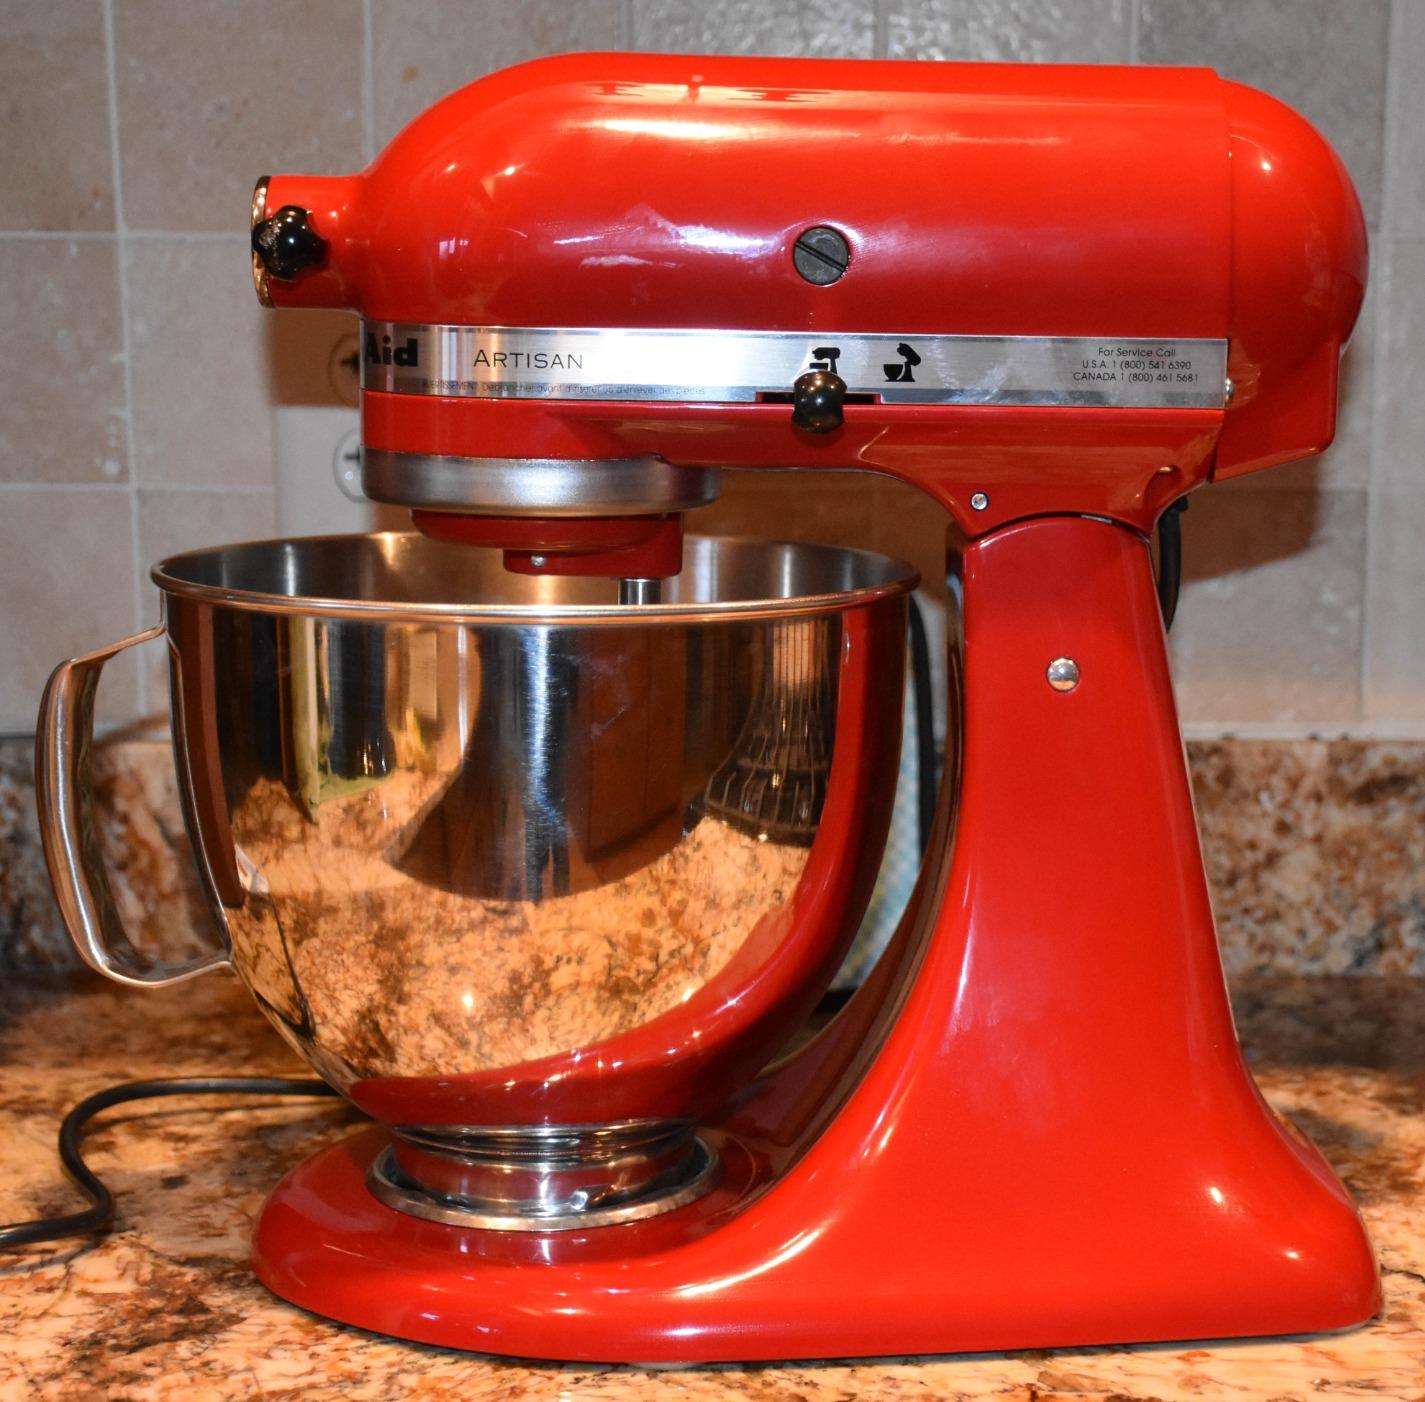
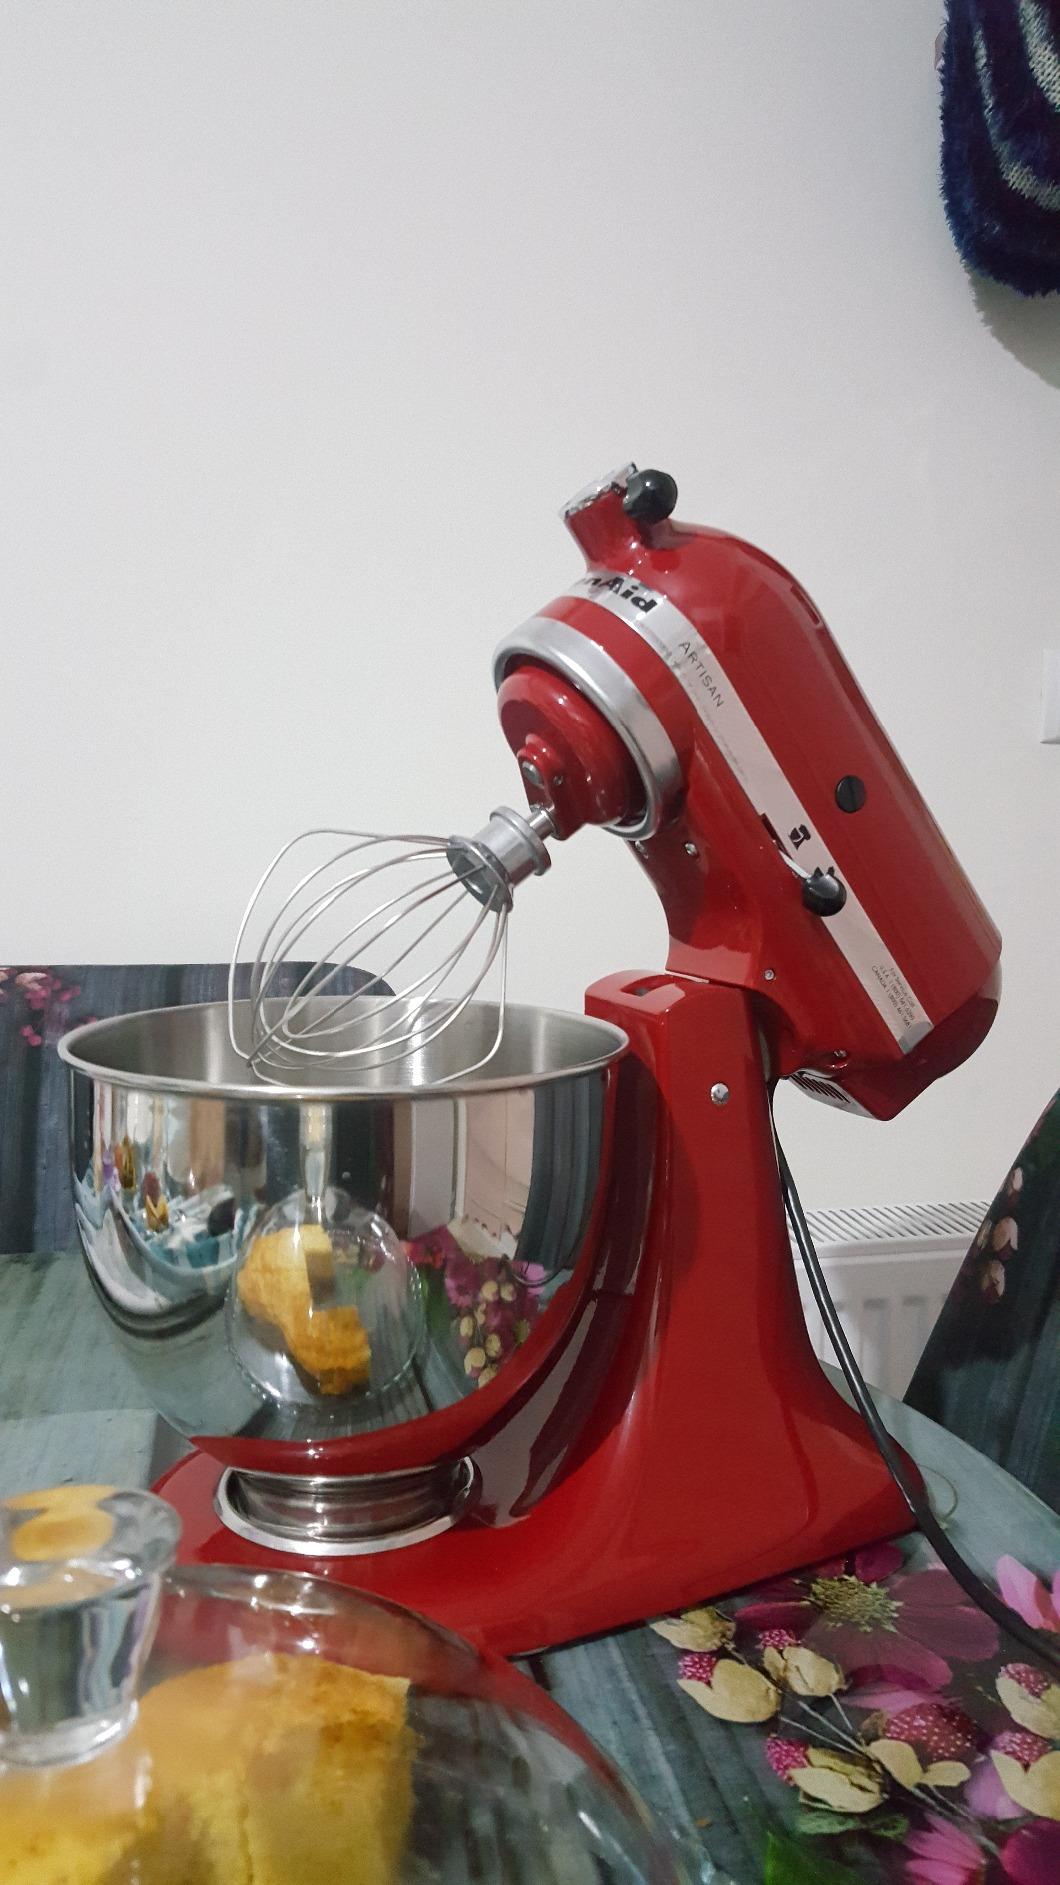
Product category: items_mixer
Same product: yes